Foreign relations of the Ottoman Empire

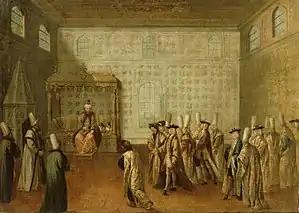
Ahmed III receiving the embassy of Charles de Ferriol in 1699; painting by Jean-Baptiste van Mour

Ottoman policy towards Europe during the 16th century was one of disruption against the Habsburg dynasties. The Ottomans collaborated with Francis I of France and his Protestant allies in the 1530s while fighting the Habsburgs. Although the French had sought an alliance with the Ottomans as early as 1531, one was not concluded until 1536. The sultan then gave the French freedom of trade throughout the empire, and plans were drawn up for an invasion of Italy from both the north and the south in 1537.